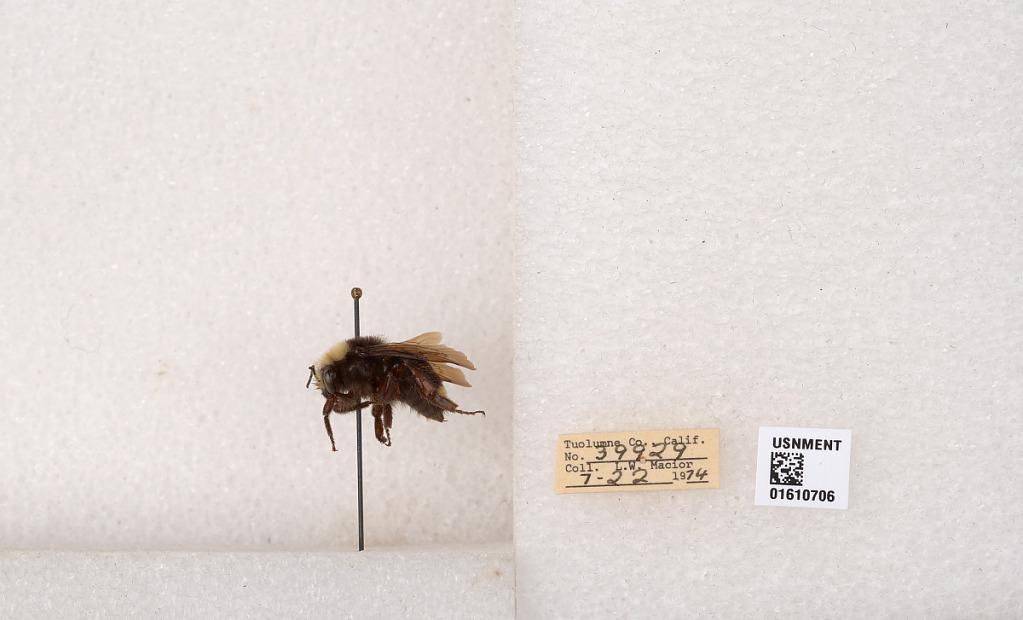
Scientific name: Bombus (Pyrobombus) vosnesenskii Radoszkowski
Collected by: L. Macior
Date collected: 1974-7-22
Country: United States
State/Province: California
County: Tuolumne
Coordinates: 37.9712, -120.228